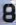
Number: 8